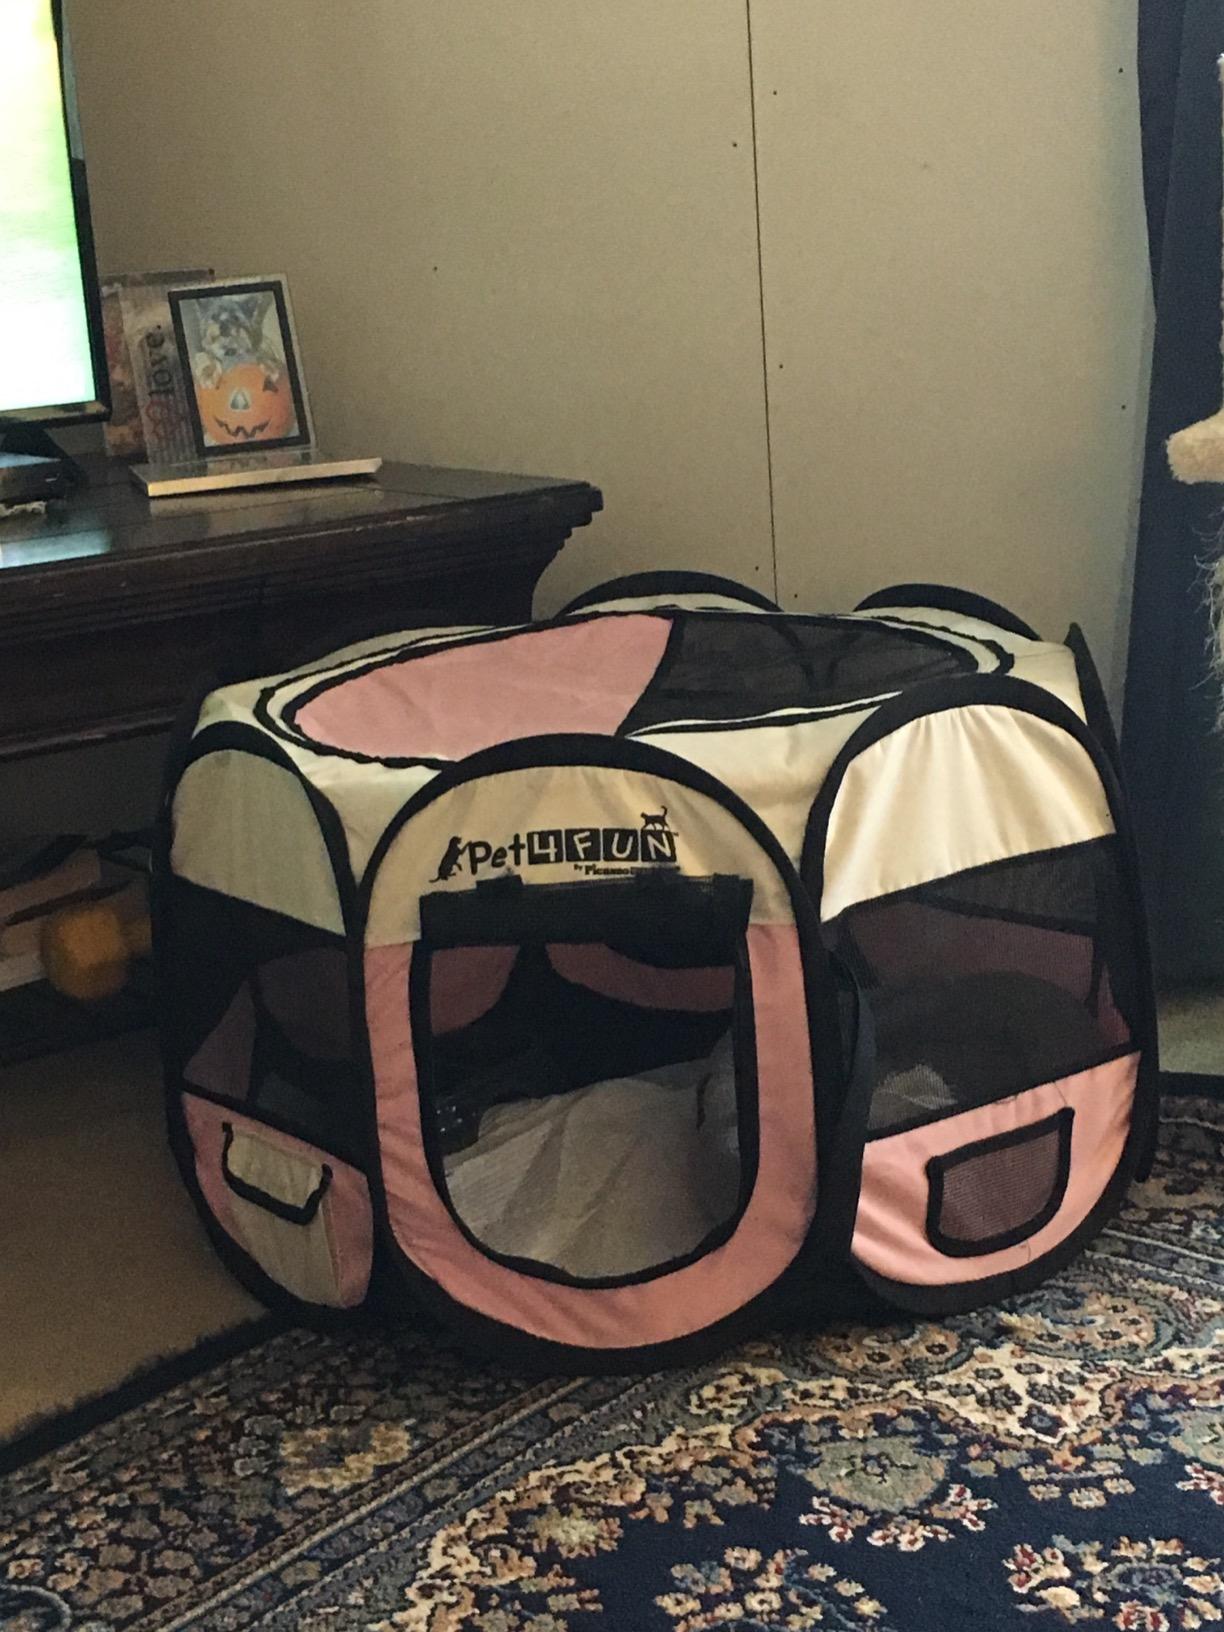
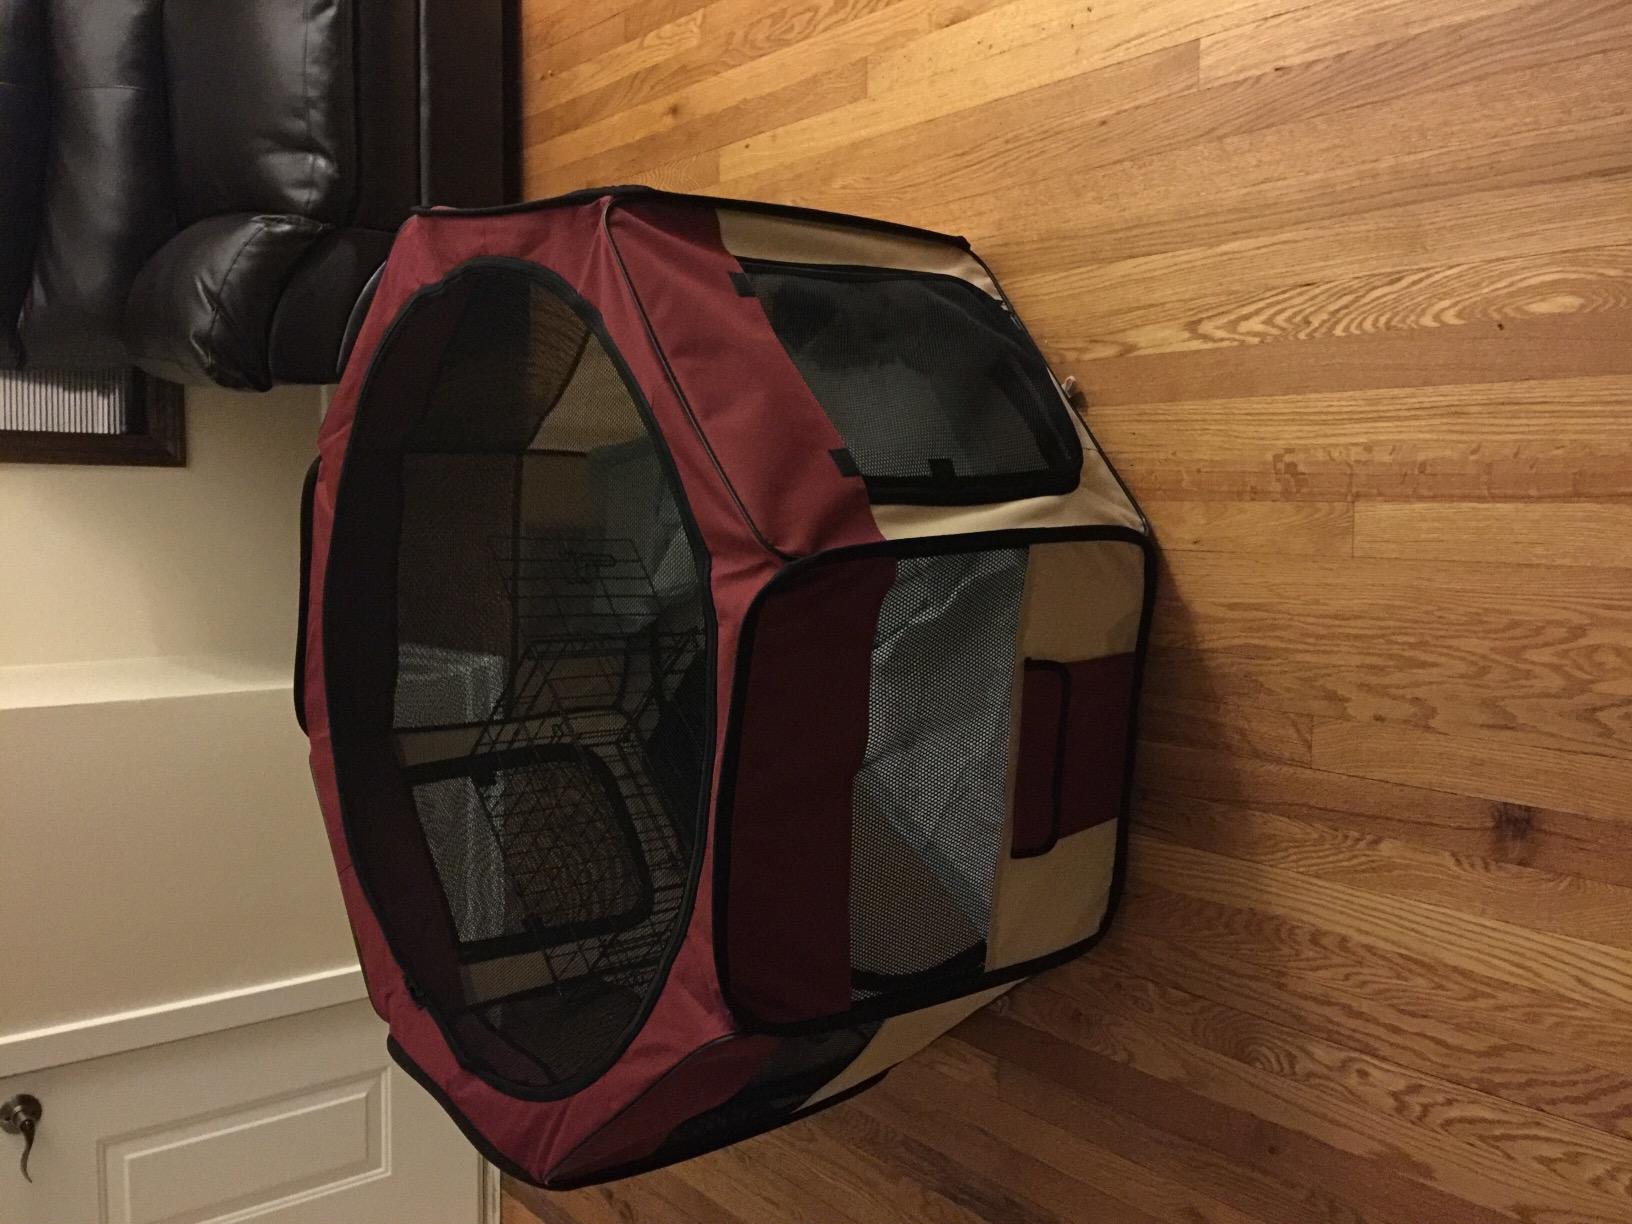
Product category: items_kennel
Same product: no